McLaren

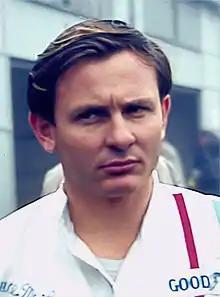
The McLaren Racing team's founder Bruce McLaren

Bruce McLaren Motor Racing was founded in 1963 by New Zealander Bruce McLaren. Bruce was a works driver for the British Formula One team Cooper with whom he had won three Grands Prix and come second in the World Championship. Wanting to compete in the Australasian Tasman Series, Bruce approached his employers, but when team owner Charles Cooper insisted on using 1.5-litre Formula One-specification engines instead of the 2.5-litre motors permitted by the Tasman rules, Bruce decided to set up his own team to run him and his prospective Formula One teammate Timmy Mayer with custom-built Cooper cars.